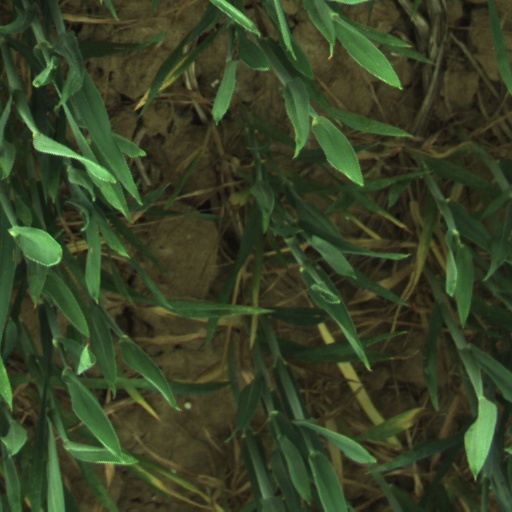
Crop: wheat